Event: Nepal Earthquake
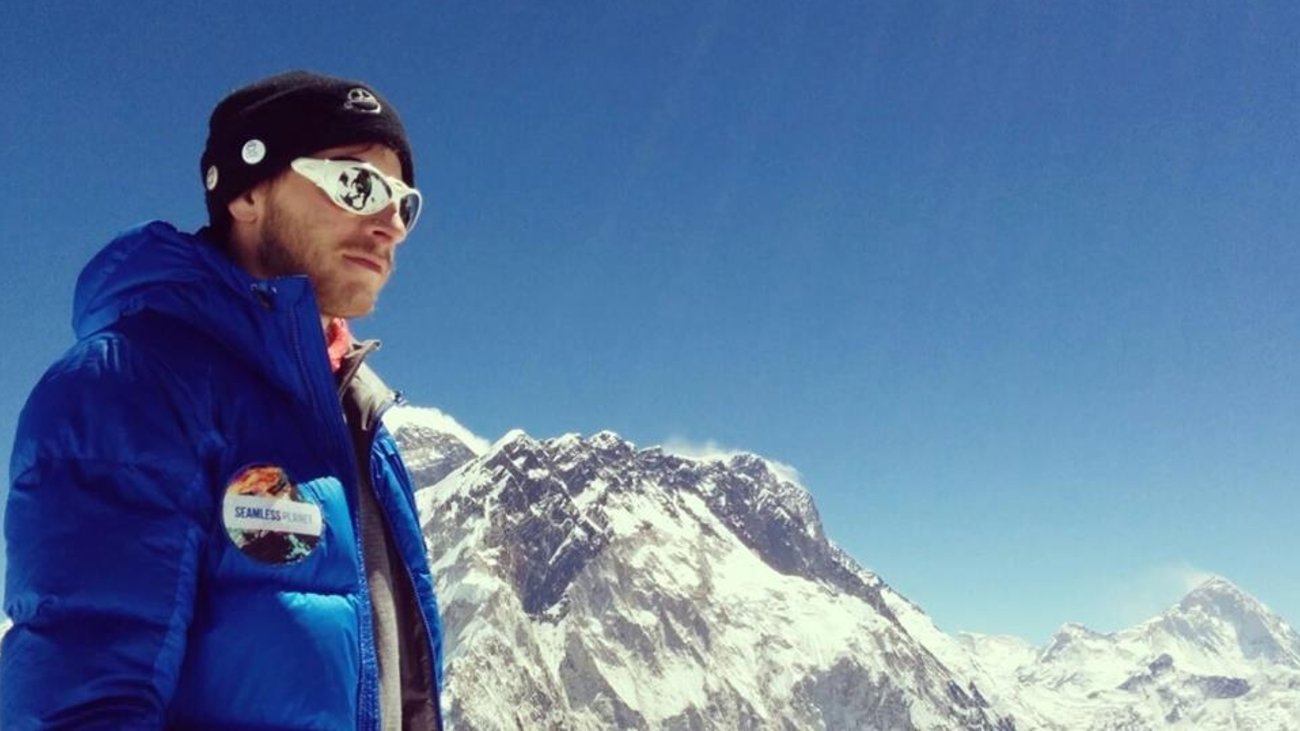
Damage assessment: no_damage